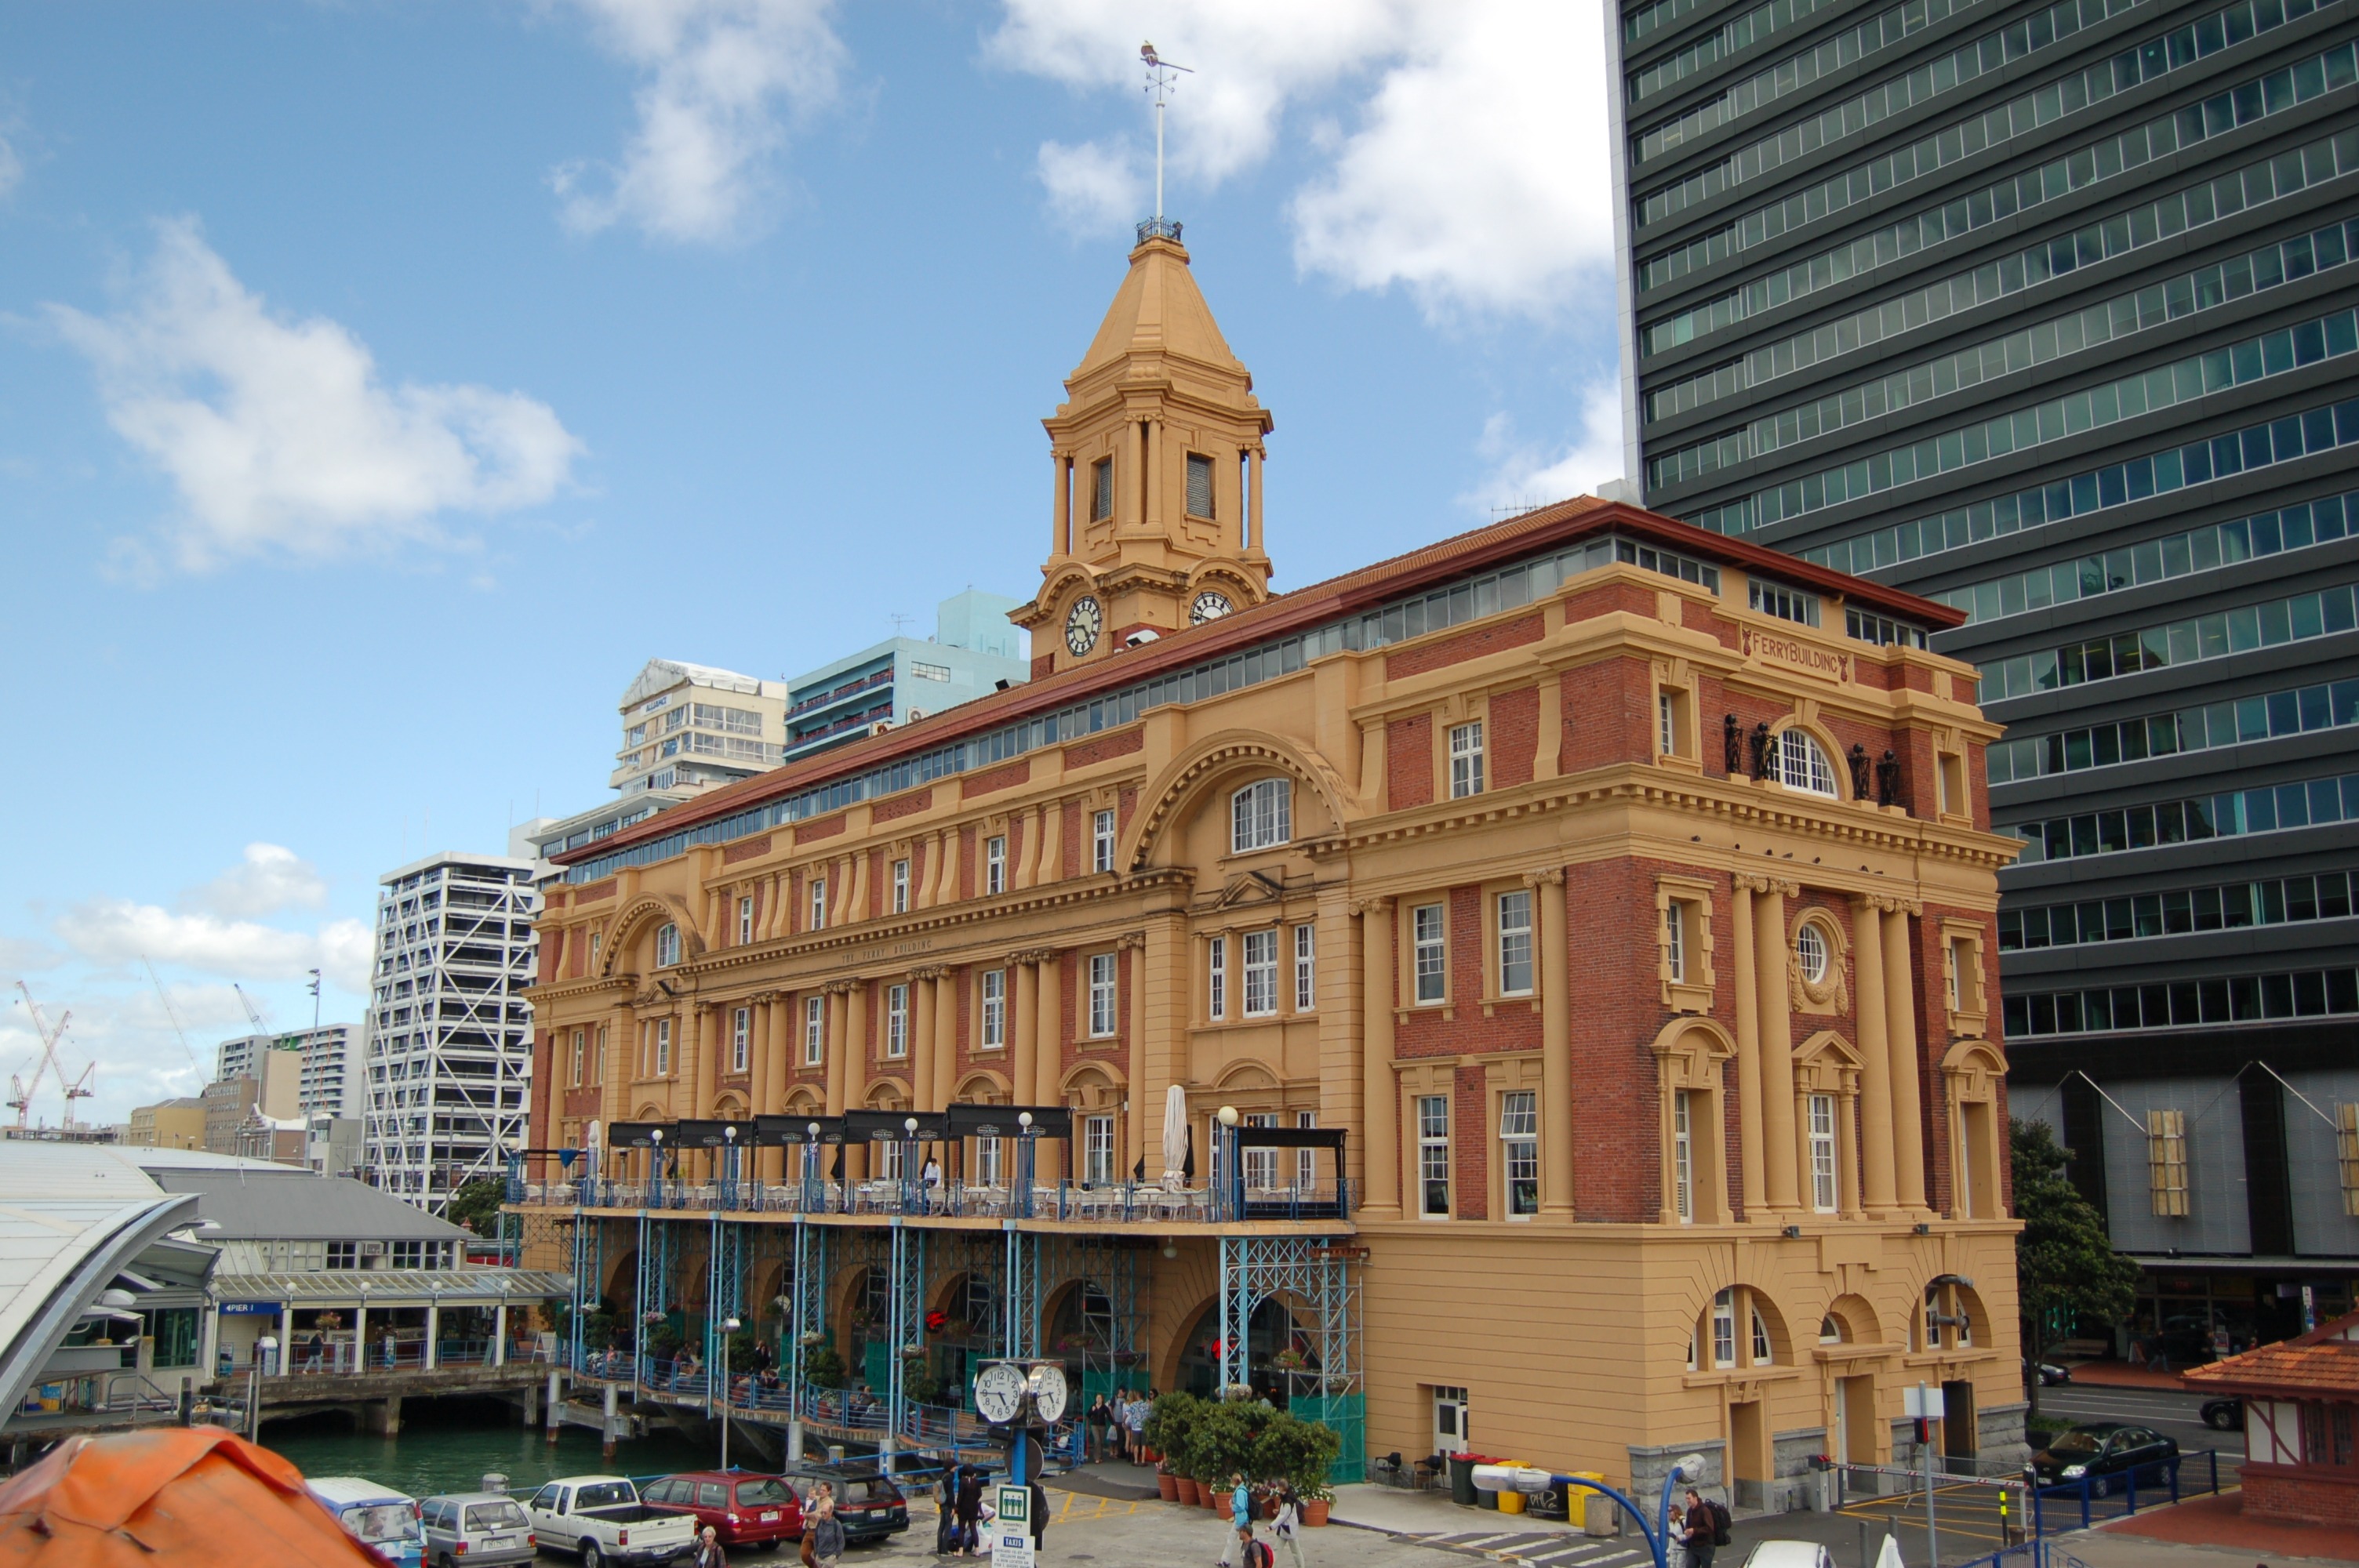
architecture, skyline, town, building, palace, city, urban, cityscape, downtown, tower, scenic, plaza, scenery, landmark, facade, metropolitan, buildings, new zealand, town square, auckland, metropolis, new and old, human settlement